Black-crowned night heron

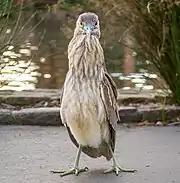
Juvenile in an "upright" threat display

These birds stand still at the water's edge and wait to ambush prey, mainly at night, early morning or evening. They primarily eat small fish, leeches, earthworms, mussels, squid, crustaceans (such as crayfish), frogs, other amphibians, aquatic insects, terrestrial insects, lizards, snakes, small mammals (such as rodents), small birds, eggs, carrion, plant material, and garbage and refuse at landfills. They are among the seven heron species observed to engage in bait fishing; luring or distracting fish by tossing edible or inedible buoyant objects into water within their striking range – a rare example of tool use among birds. During the day they rest in dense trees or bushes. "N. n. hoactli" is more gregarious outside the breeding season than the nominate race.